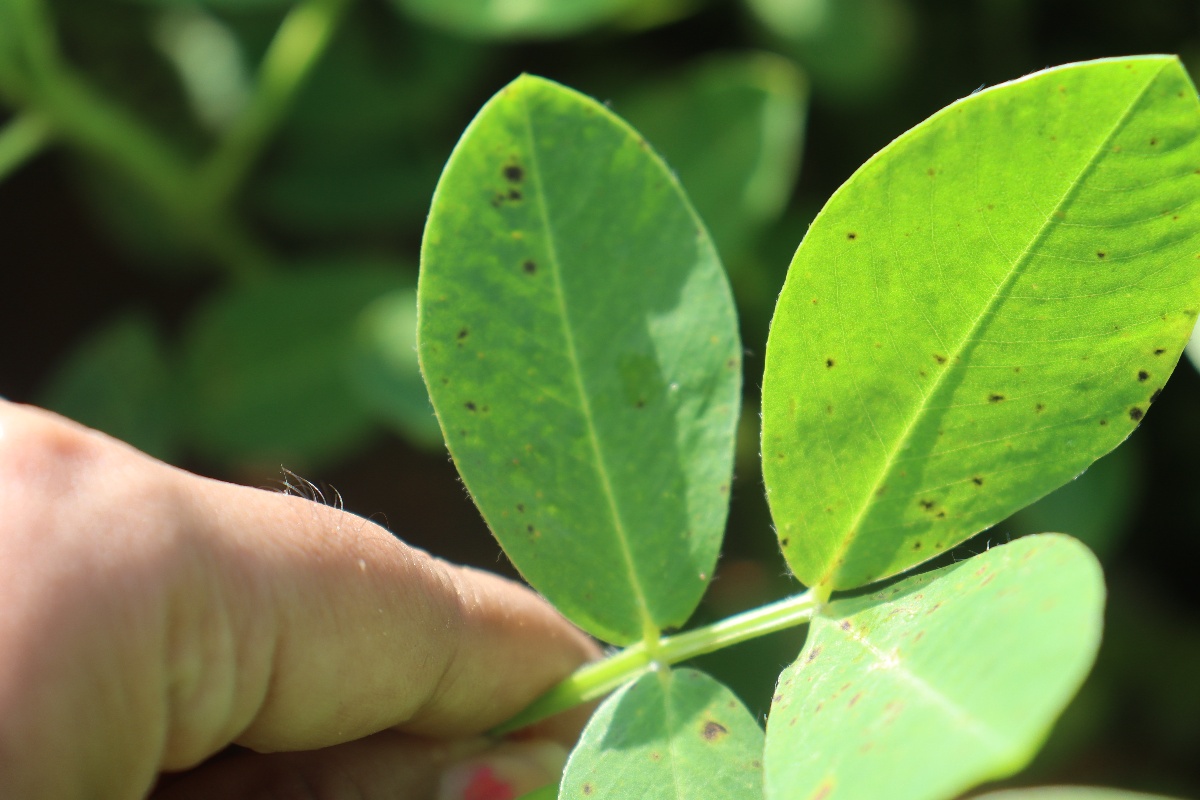
Label: early_leaf_spot